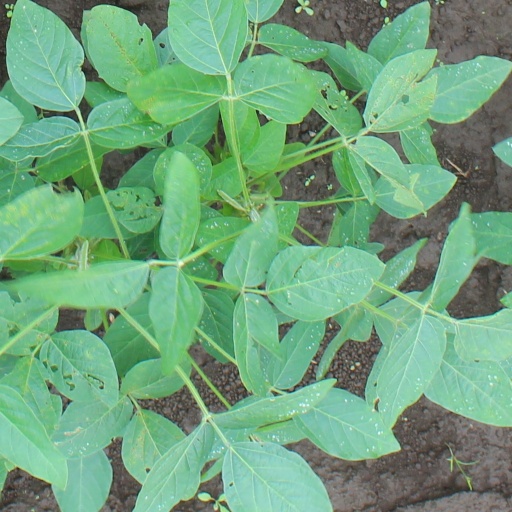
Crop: soybean